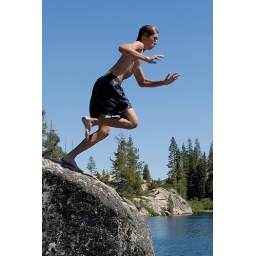
Brett jumping off rock into Long Lake near Serene Lakes-06-3 7-29-07